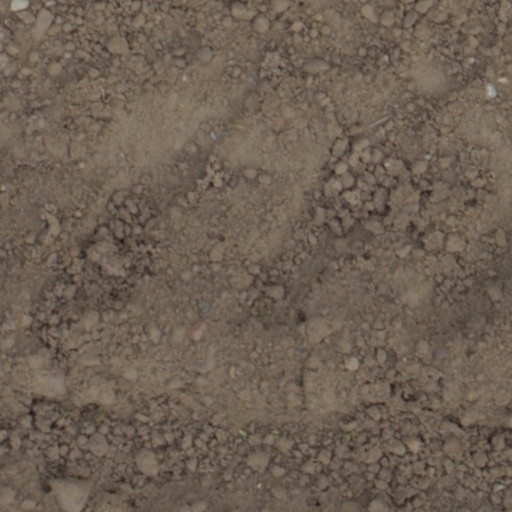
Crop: wheat